Chukchi cuisine

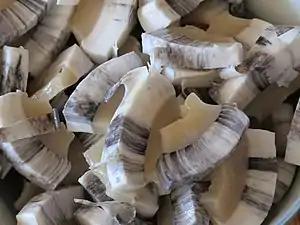
Sliced and prepared "ikiilgin" (Икииԓгин)

Chukchi cuisine refers to subsistence foods and their methods of preparation used by the Chukchi people, one of the indigenous peoples of Siberia.